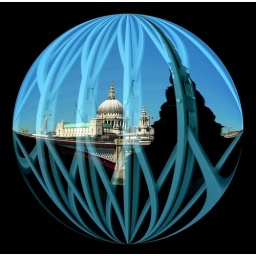
... in an office window reflection.